Queens University of Charlotte

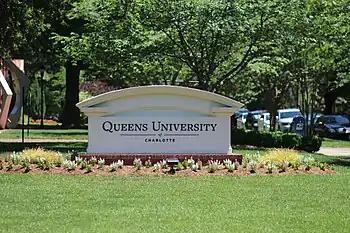
The main entrance to Queens University of Charlotte

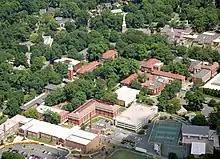
Low-rise brick academic and residence buildings, along with tennis courts and sports facility

Queens University of Charlotte's athletic teams are called the Queens Royals; their mascot is named Rex. Queens is a member of the NCAA's Division I program nationally; regionally, the Royals participate in the ASUN Conference.